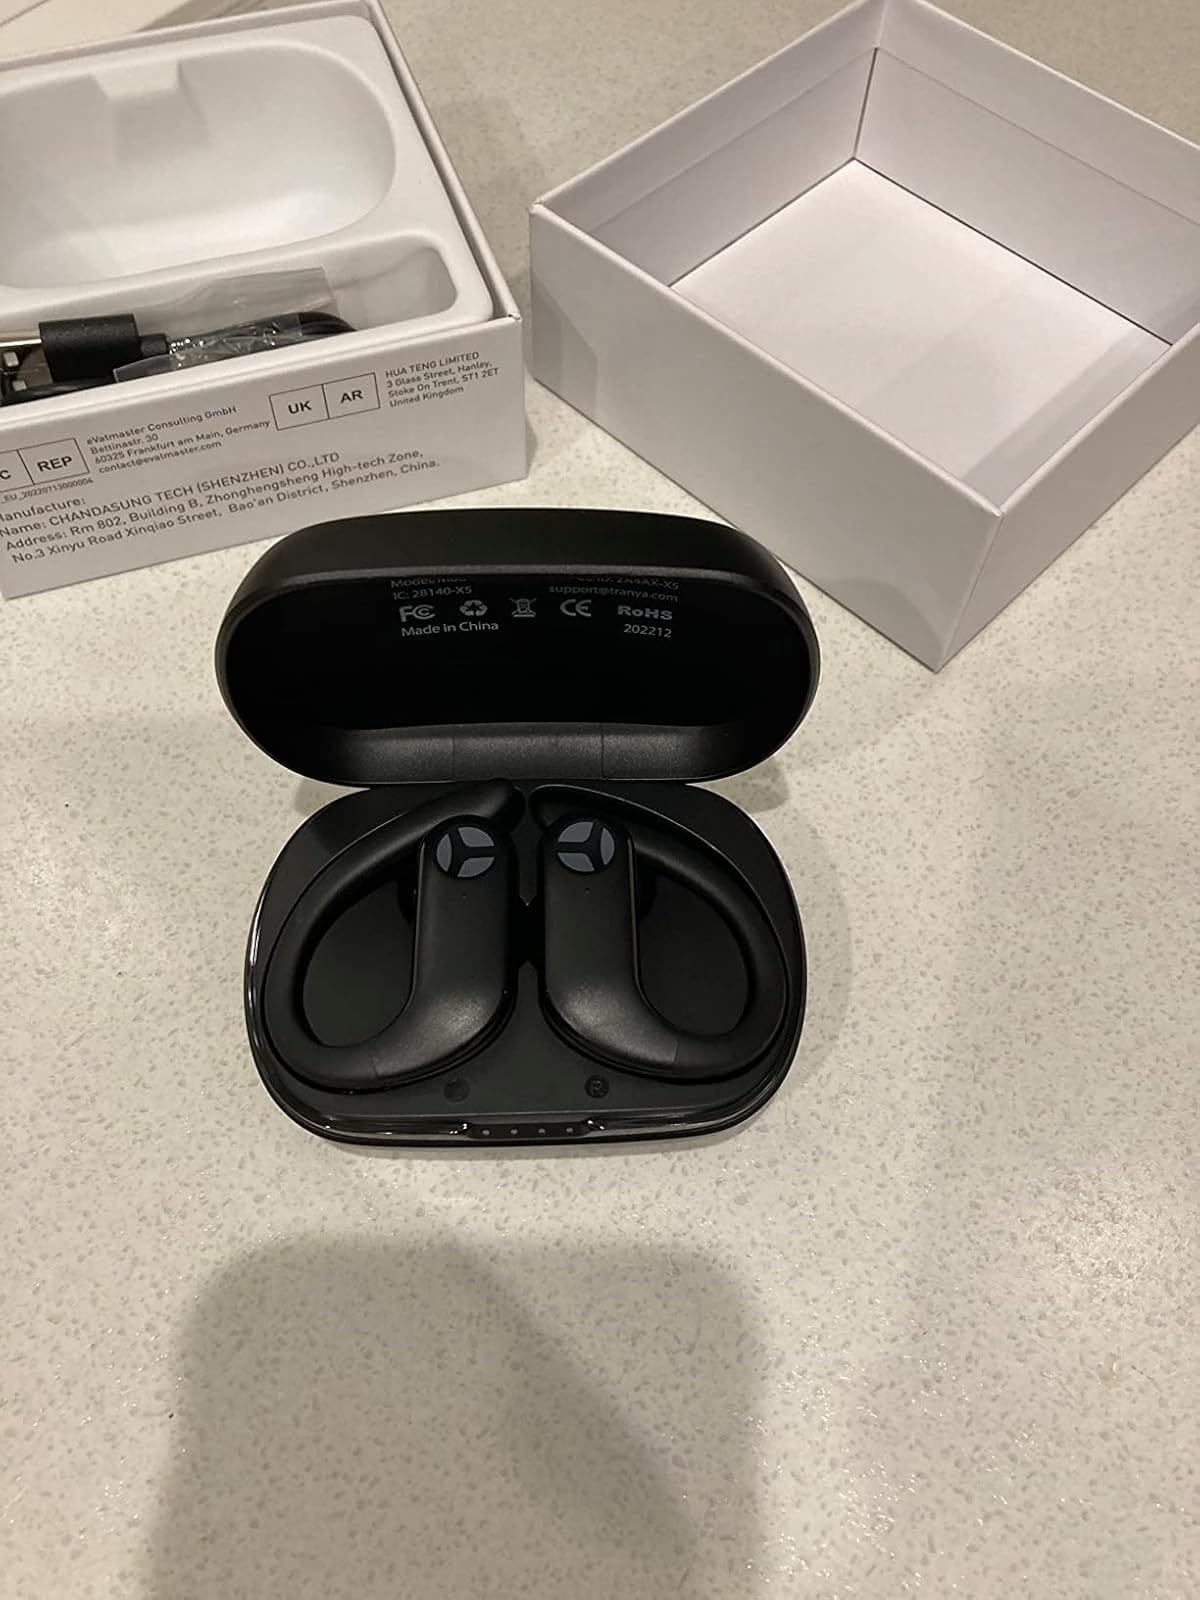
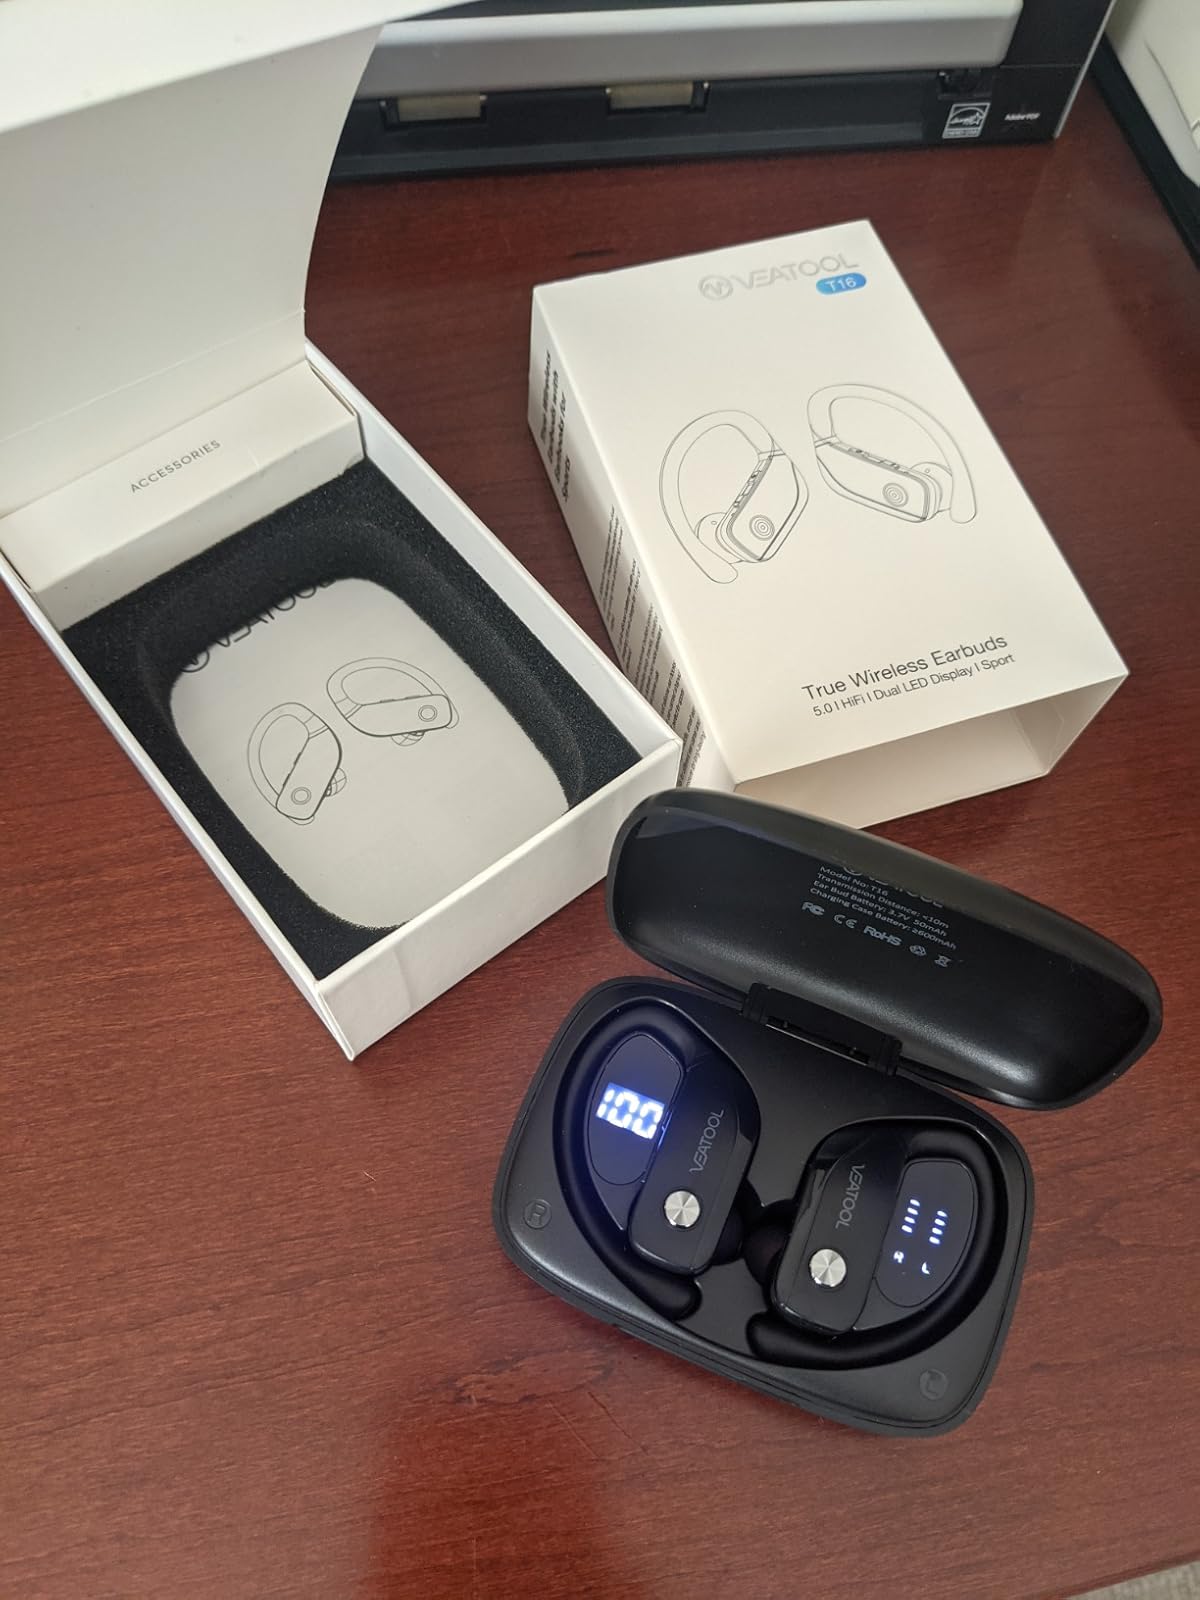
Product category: earbuds
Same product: no